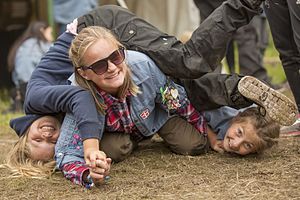
Frivilligt Drenge- og Pige-Forbund, FDF
Børn og voksne i leg på FDF Landslejr 2016
@Jacob Warrer
Børn og leder i leg på FDFs landslejr 2016
Frivilligt Drenge- og Pige-Forbund, FDF er en folkekirkelig børne- og ungdomsorganisation med over 25.000 medlemmer. FDF er stiftet d. 27. oktober 1902 på Frederiksberg og er dermed Danmarks ældste uniformerede børne- og ungdomsorganisation.